Remchingen

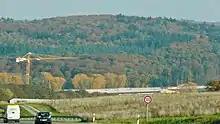
The Bundesautobahn 8 about Darmsbach

Darmsbach is mentioned in 1278 as a settlement that only developed in the High Middle Ages. Darmsbach was part of the municipality of Nöttingen together with Nöttingen. Darmsbach is incorporated into Remchingen on January 1, 1975, with the municipality of Nöttingen.